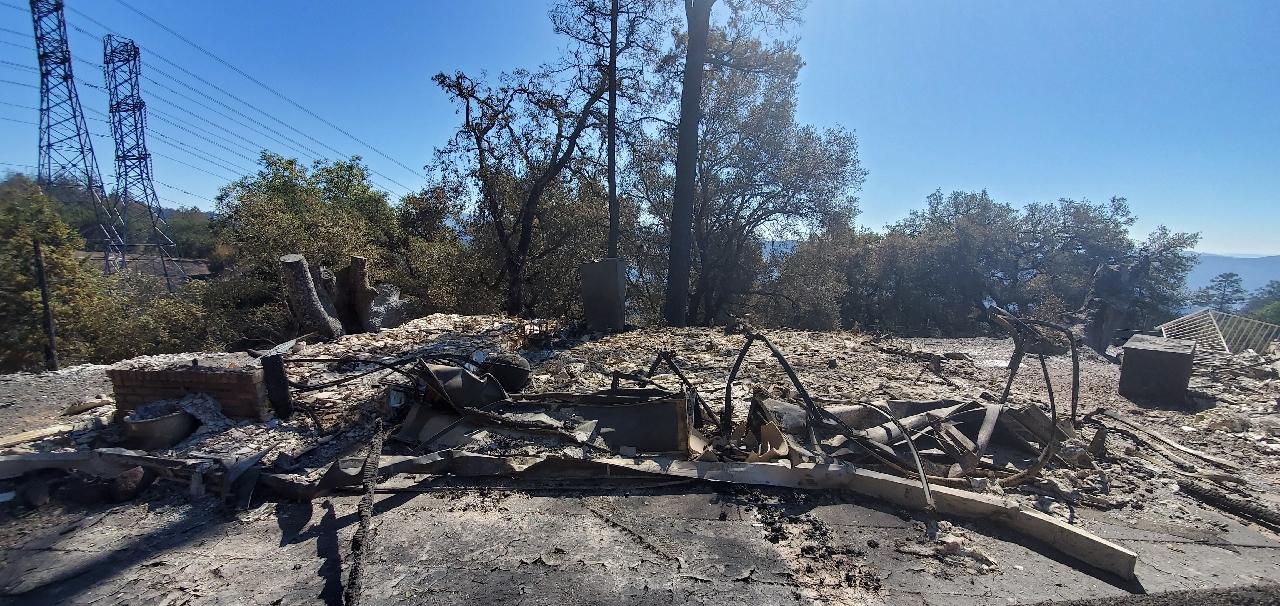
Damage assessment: destroyed